Public university

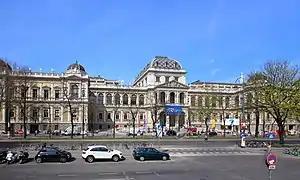
University of Vienna in Vienna, Austria

In the late 19th century Thailand, there was a high demand for professional talent by the central government. In 1899, the King founded the School for Training of Civil Officials near the northern gate of the royal palace. Graduates from the school became royal pages, a traditional entrance into the Mahattai Ministry or other government ministries. As of 2019, Thailand has nineteen public universities.